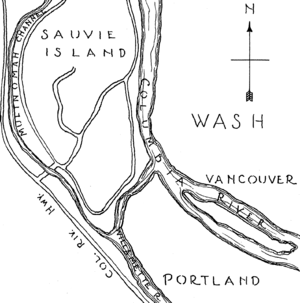
L’île Sauvie est une île fluviale du fleuve Columbia dans l'État américain de l'Oregon.